Institutiones calculi differentialis

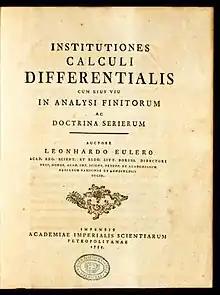
"Institutiones calculi differentialis"

Institutiones calculi differentialis (Foundations of differential calculus) is a mathematical work written in 1748 by Leonhard Euler and published in 1755. It lays the groundwork for the differential calculus. It consists of a single volume containing two internal books; there are 9 chapters in book I, and 18 in book II.